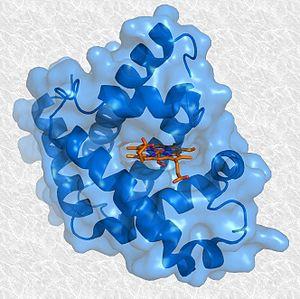
En biologie et en chimie supramoléculaire, le mot complexe désigne généralement toute association de molécules basée sur des forces autres que la liaison covalente.